River Gilpin

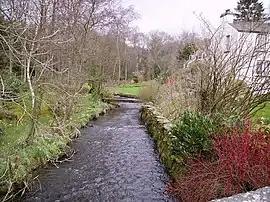
The Gilpin at Crosthwaite

The River Gilpin is a river in the English county of Cumbria. Formerly, the river was in the county of Westmorland.